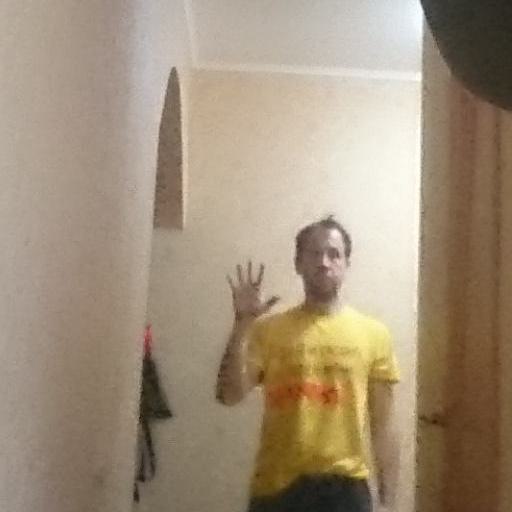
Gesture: palm